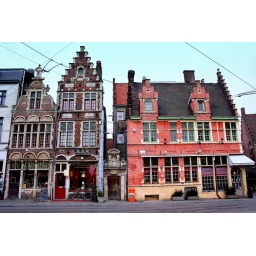
The house in red